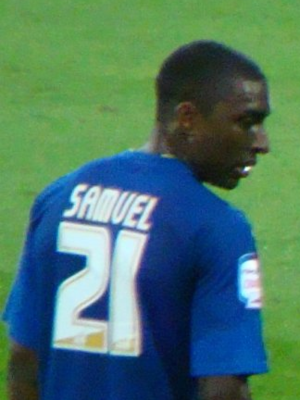
Jlloyd Samuel
Jlloyd Tafari Samuel var en engelsk fodboldspiller. Han spillede senest som forsvarsspiller hos Egerton, og har tidligere repræsenteret blandt andet Aston Villa og Bolton.